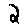
Label: 2